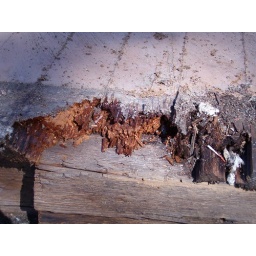
the front porch floor under the wall